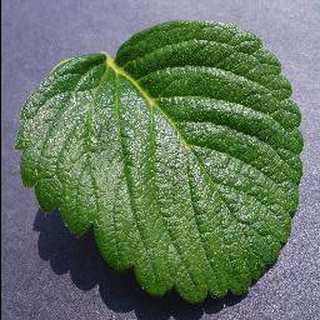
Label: healthy_strawberry